Western canon

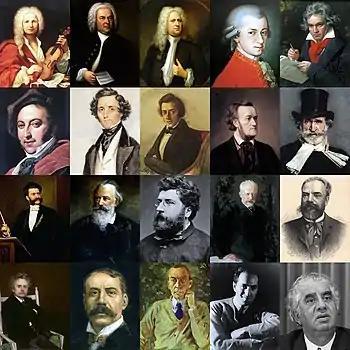
A montage of composers, all of whom have notable pieces in the canon of classical music. From left to right:Top row: Antonio Vivaldi, Johann Sebastian Bach, George Frideric Handel, Wolfgang Amadeus Mozart, Ludwig van Beethovensecond row: Gioachino Rossini, Felix Mendelssohn, Frédéric Chopin, Richard Wagner, Giuseppe Verdithird row: Johann Strauss II, Johannes Brahms, Georges Bizet, Pyotr Ilyich Tchaikovsky, Antonín Dvořákbottom row: Edvard Grieg, Edward Elgar, Sergei Rachmaninoff, George Gershwin, Aram Khachaturian

Classical music forms the core of canon music and remains mostly unchanged to our days. It integrates a huge body of works starting from the 17th century and are reproduced on an ensemble of all acoustic musical instruments that were common in that century's Europe.